Charles Lederer

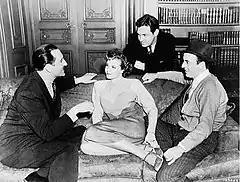
Lederer (far right) directing "Fingers at the Window" (1942), with Basil Rathbone and Laraine Day, and cameraman Harry Stradling standing

His friendship with Hecht led to his being hired in 1931, when he was 20, to write additional dialogue for the film version of the 1928 play "The Front Page". The film would be nominated for three Academy Awards, including Best Picture. In 1933, he made contributions to Hecht's screenplay for "Topaze", along with many others, without being credited.